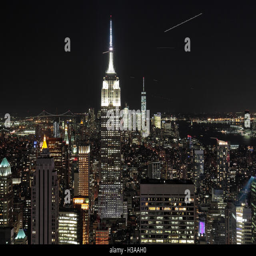
building & skyscraper viewed at night